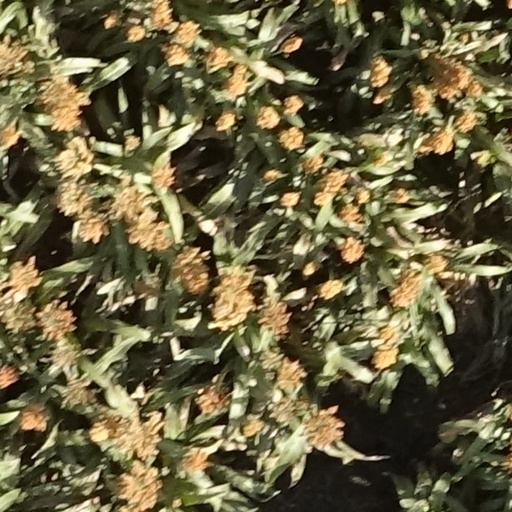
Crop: sorghum